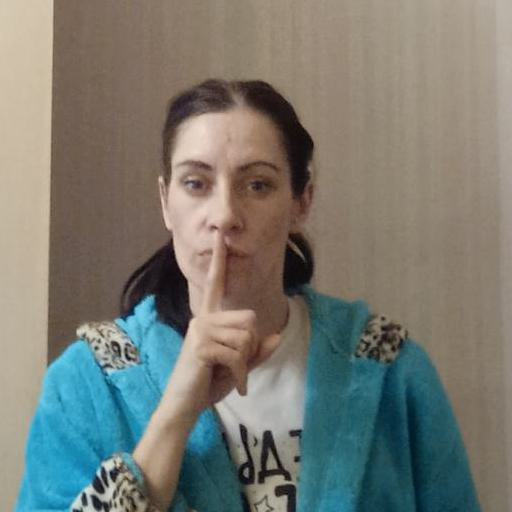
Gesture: mute